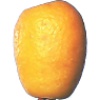
Label: Kumquats 1